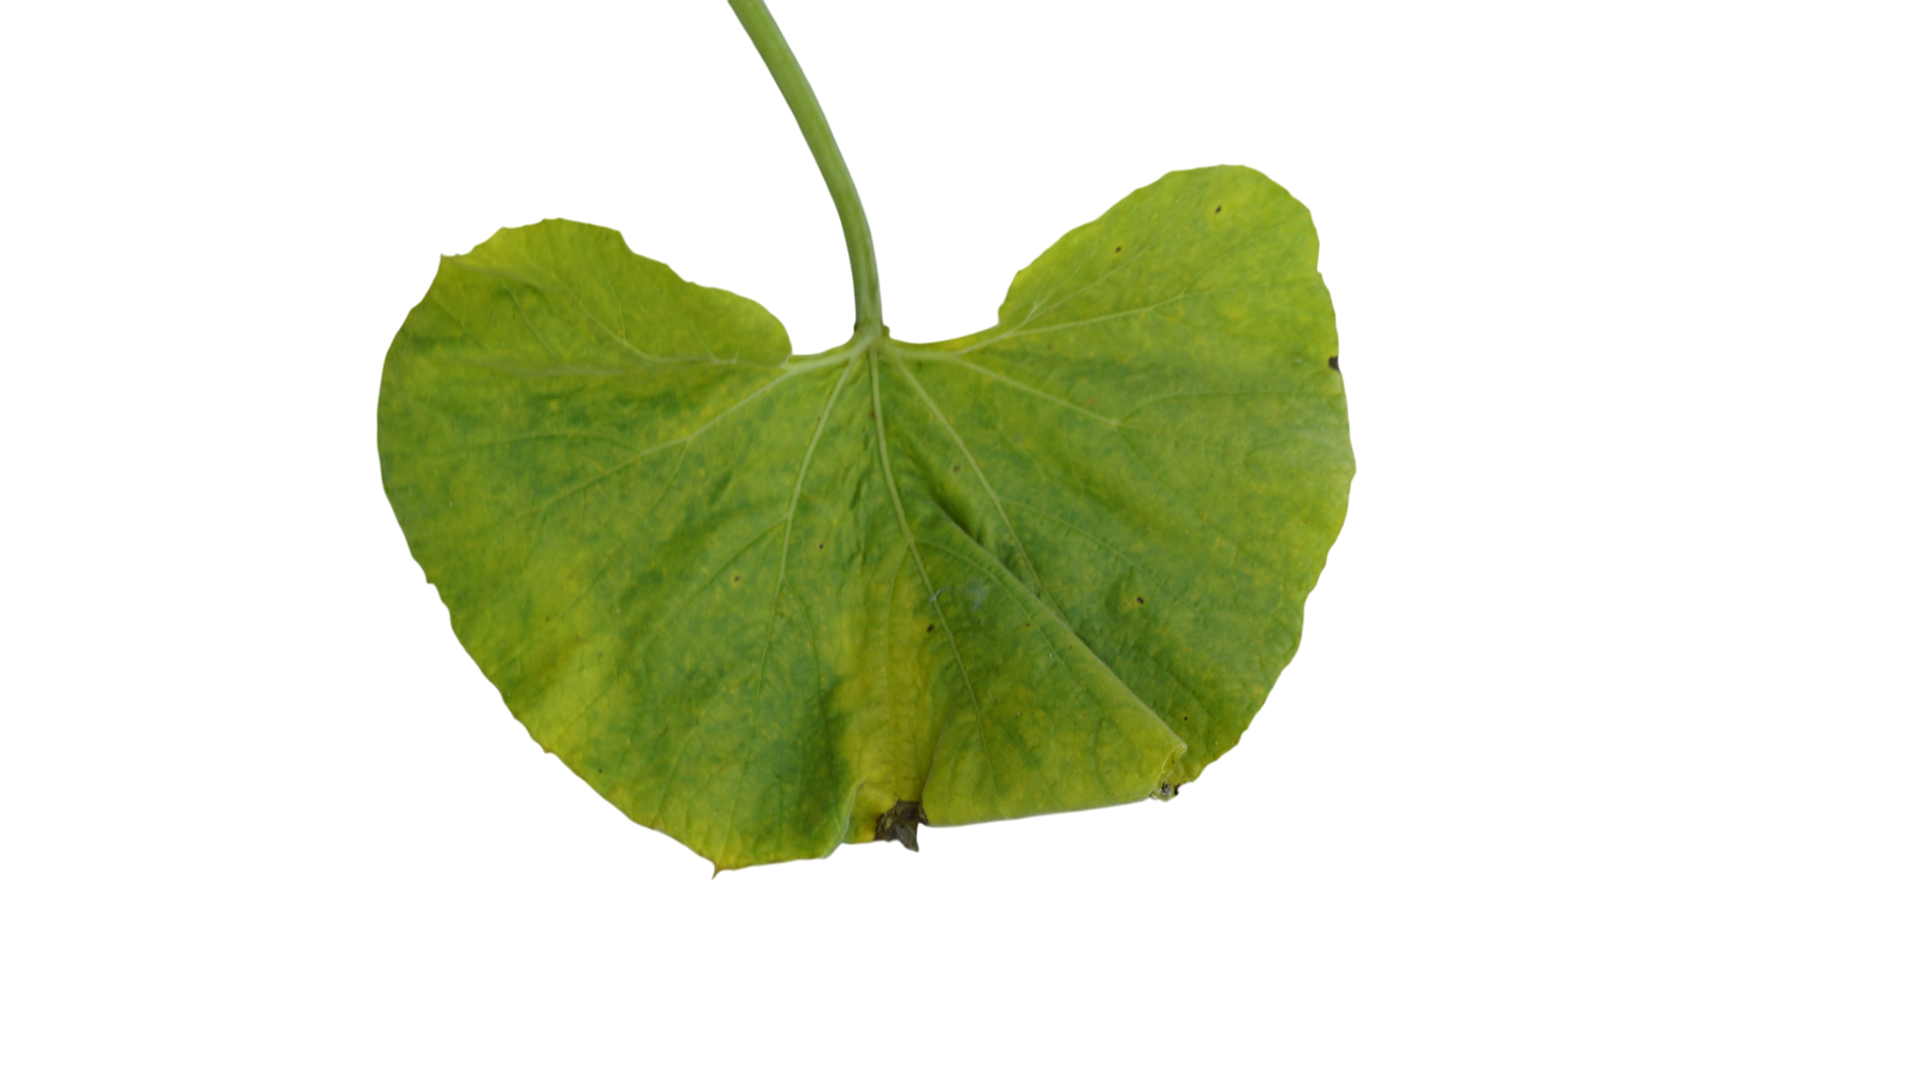
Crop: Bottle Gourd
Label: Downy_Mildew